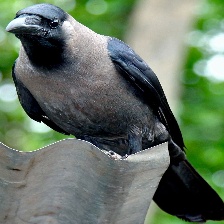
Species: CROW
Scientific name: CORVUS